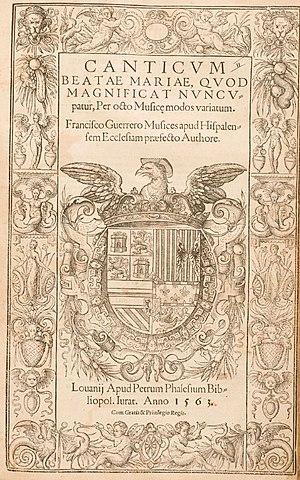
Pierre Phalèse, né à Louvain vers 1510 et mort dans la même ville vers 1575, est un imprimeur-libraire en musique.